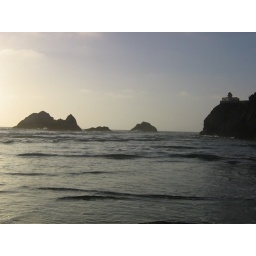
looks like I'm standing in the water